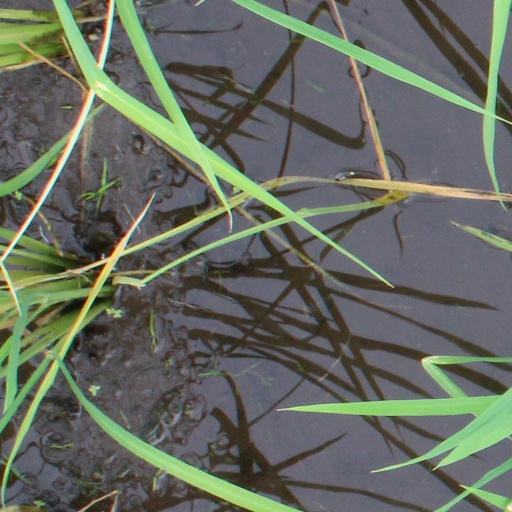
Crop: rice